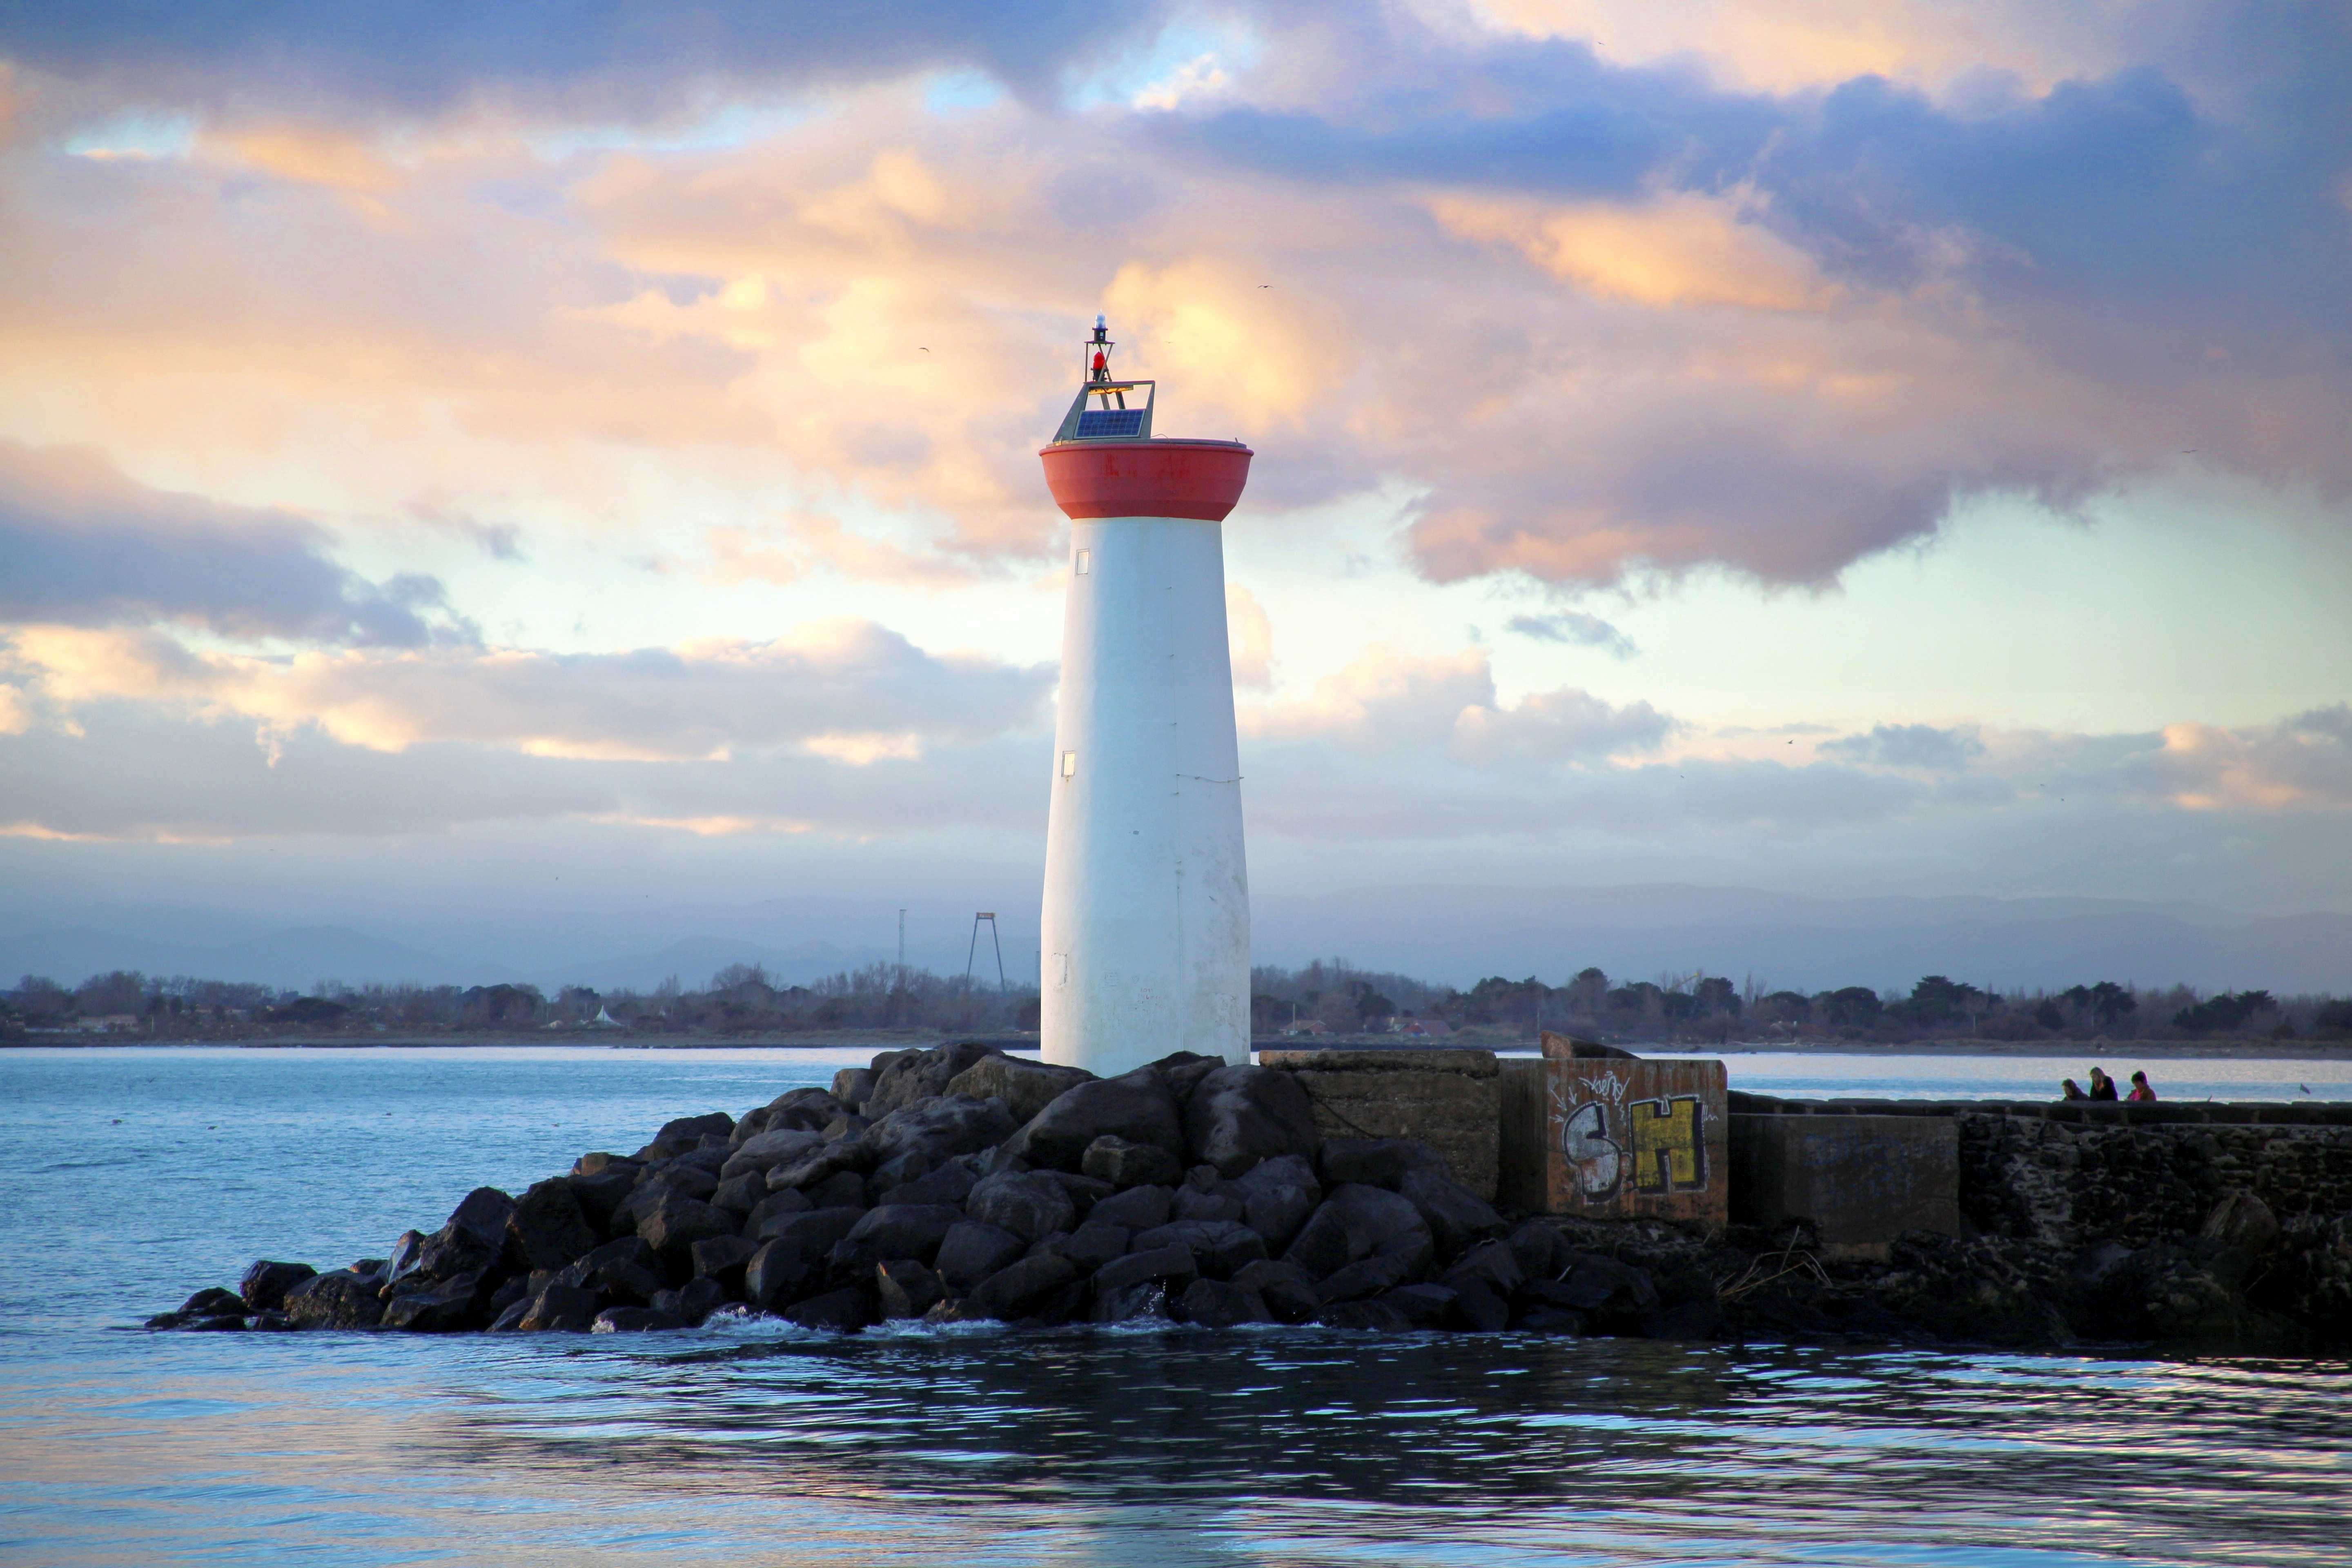
beach, landscape, sea, coast, water, ocean, cloud, lighthouse, sky, sunset, shore, wave, seaside, dusk, france, tower, bay, marin, cape, wind wave